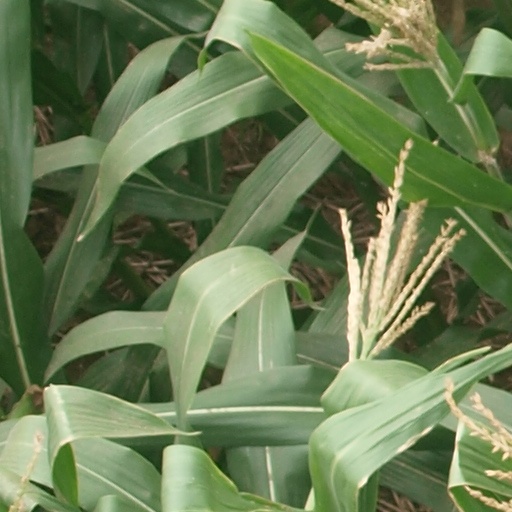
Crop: maize; corn